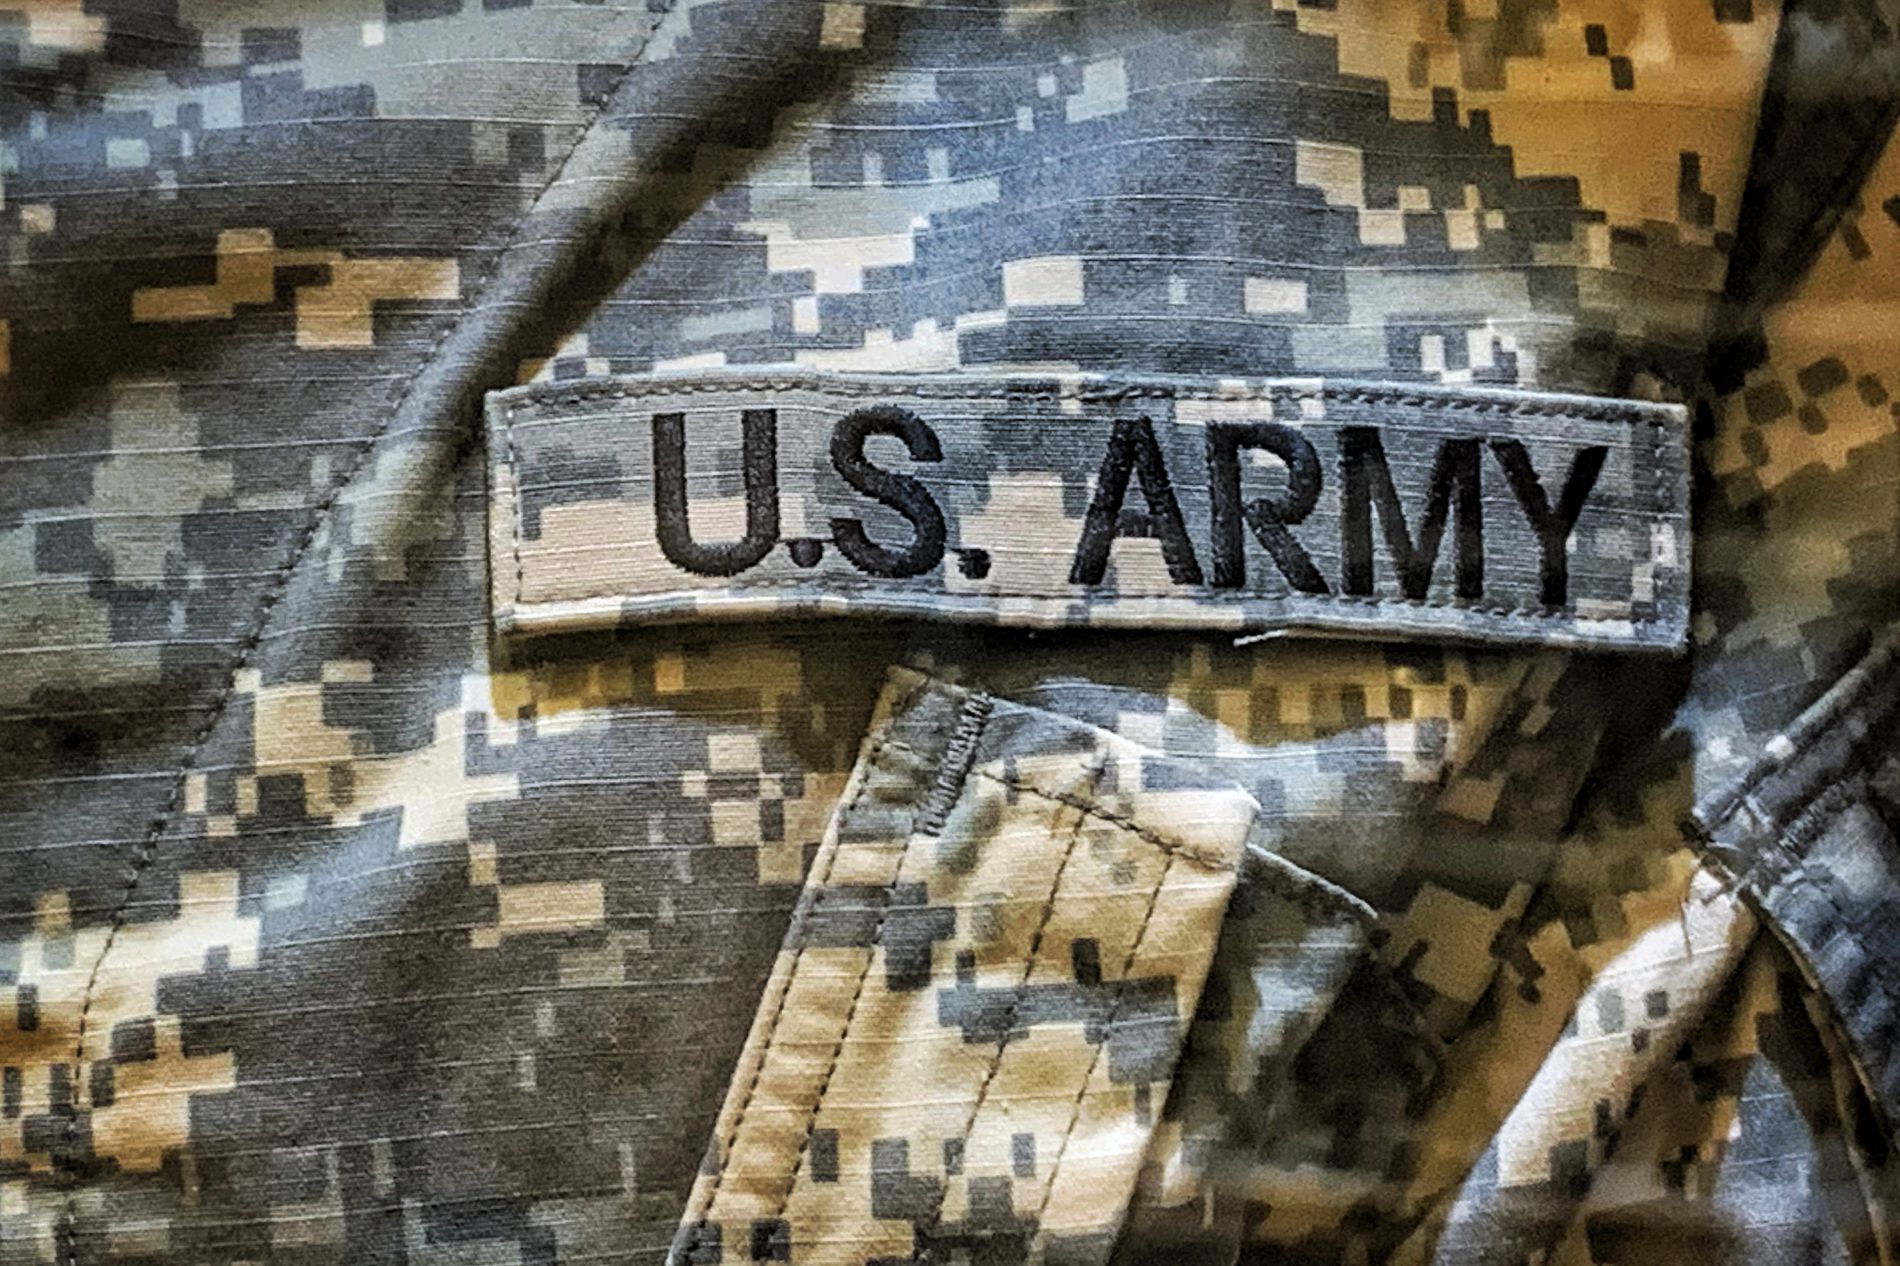
Us Army Uniform
This image shows the U.S military  uniform , the uniform is camouflaged ,it's pattern is green and gray , The uniform has a black bold label on the top of the uniform above the pocket , The "U.S ARMY" word is sewed onto the uniform and this uniform represents the united states army .
A close up shot ,this photograph captures a U.S. army name label is sewed onto a camouflage-patterned uniform , the camouflage uniform pattern is green and gray ,The words "U.S. ARMY" appear in bold black letters that is sewn onto the uniform above a pocket, this uniform emphasizes the identity of the U.S army .
Labels: Military, Military Uniform, Architecture, Building, Camouflage, Army, Person, Soldier, Logo, Badge, Symbol
Camera: Apple iPhone XS
Lens: iPhone XS back dual camera 4.25mm f/1.8
Aperture: F1.8
Exposure: 1/60 sec
ISO: 125
Focal length: 4.25